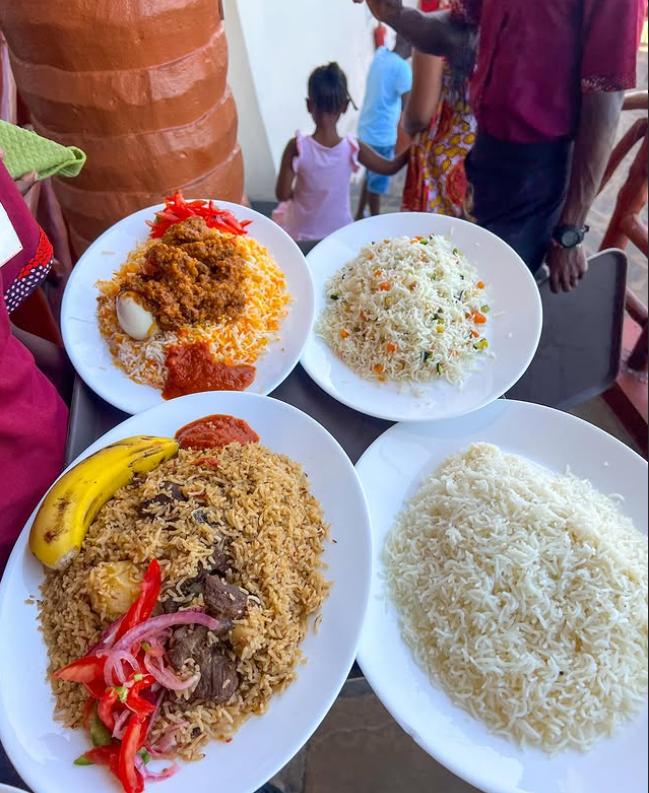
Vyakula, viko kwenye sahani nne. Ni ya aina tofauti za wali kama pilau, biriani ulio na mboga na ulio mkavu, kuna kachumbari na pilipili na ndizi lililoiva. Mtoto aliyevaa shati la zambarau, ameshikwa mkono.